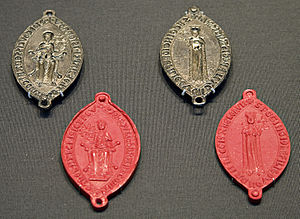
Johanne af England, dronning af Sicilien / Grevinde af Toulouse
Et dobbelt segl tilhørende Johanne.
Johanne af England var gennem ægteskab dronning af Sicilien og grevinde af Toulouse. Hun var 7. barn af kong Henrik 2. og Eleonora, hertuginde af Aquitanien. Fra sin fødsel var hun bestemt til at indgå et politisk og kongeligt ægteskab. Hun giftede sig med Vilhelm 2. af Sicilien og senere med Raymond 6., greve af Toulouse, to meget vigtige og magtfulde skikkelser i det politiske landskab i middelalderens Europa.